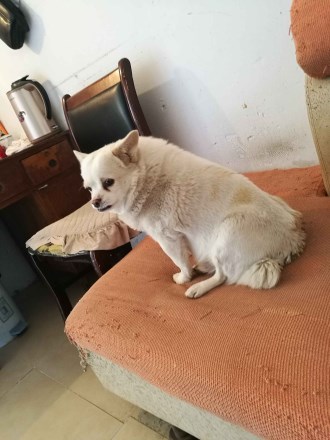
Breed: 253-n000107-Japanese_Spitzes